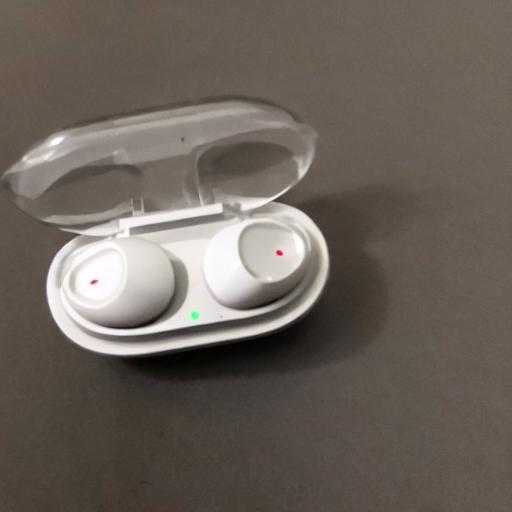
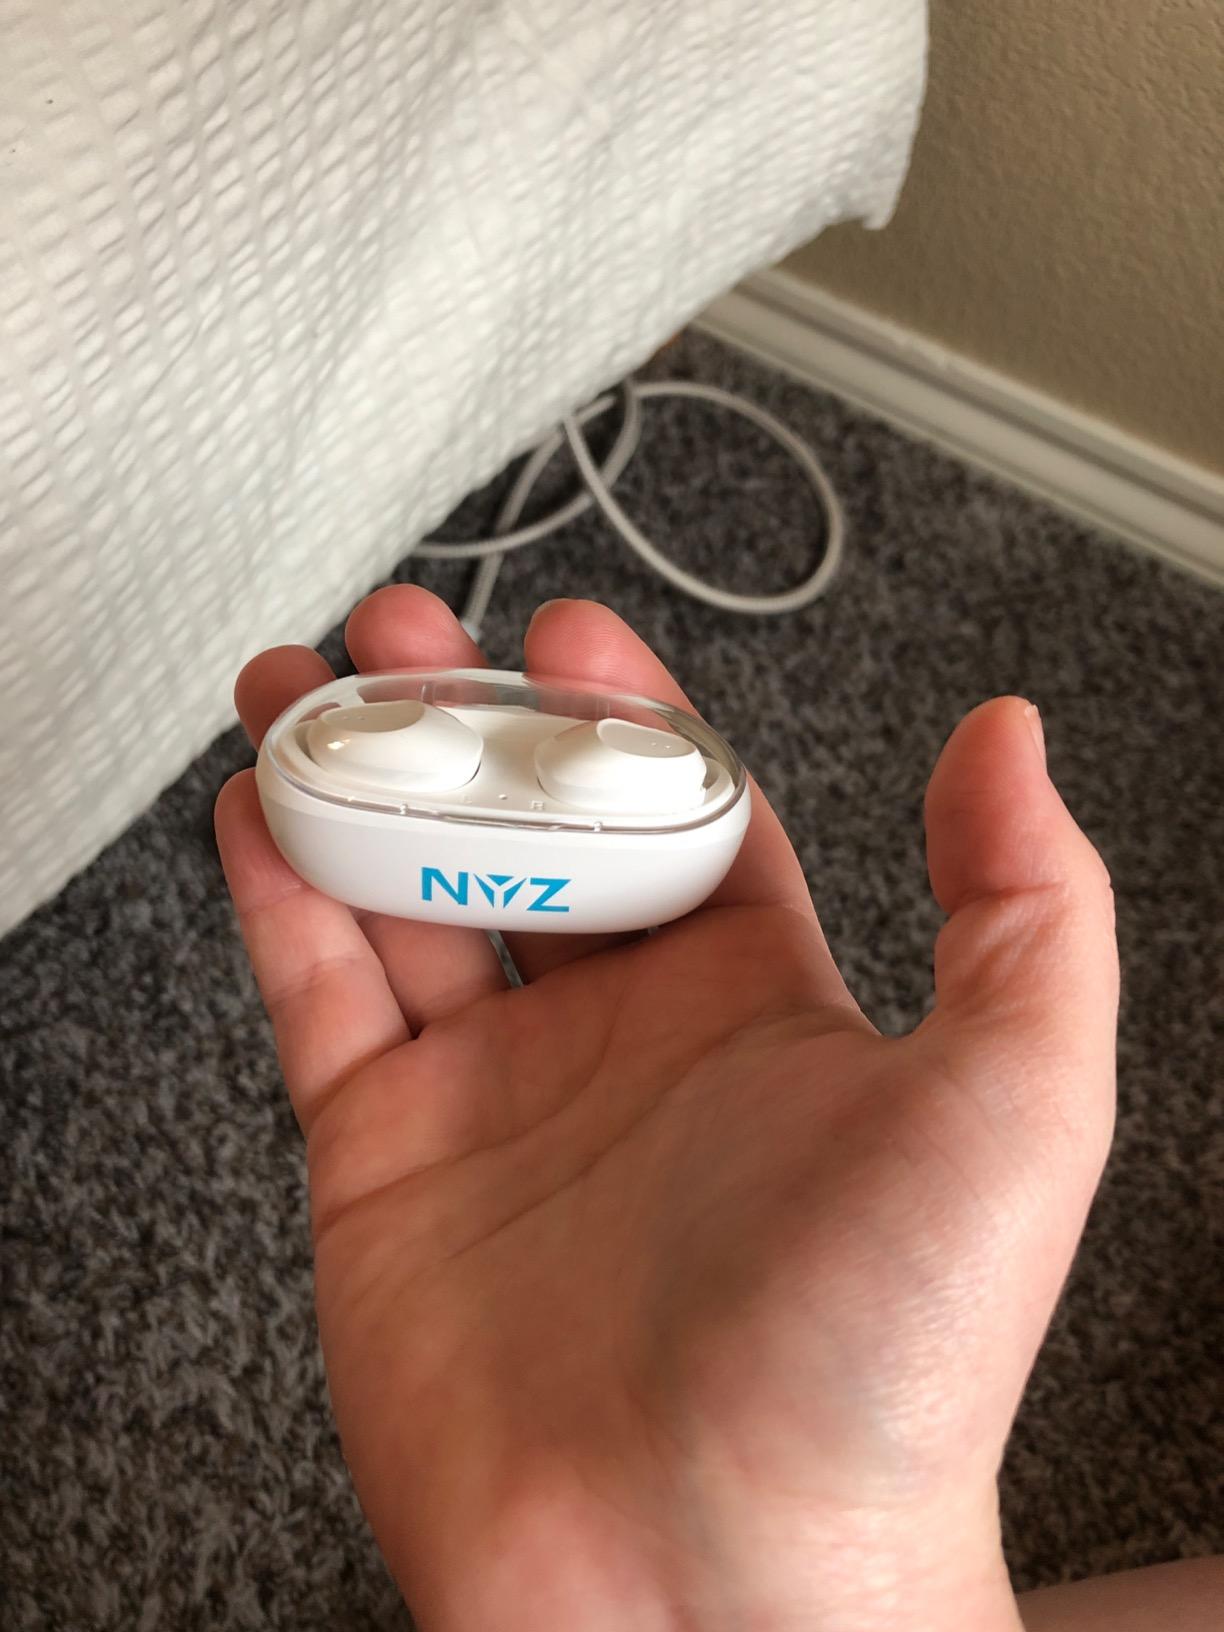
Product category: earbuds
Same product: no